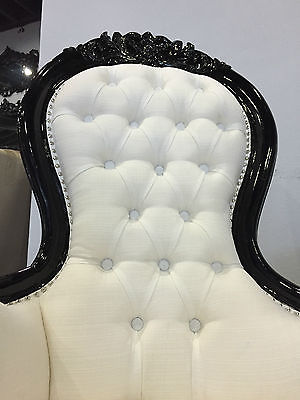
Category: sofa